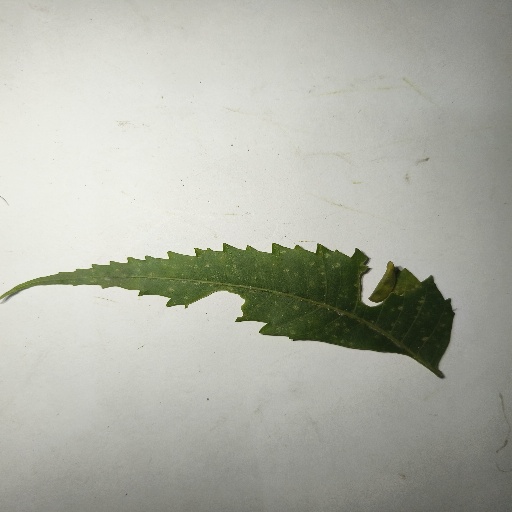
Species: Neem
Leaf condition: Shot Hole Leaf